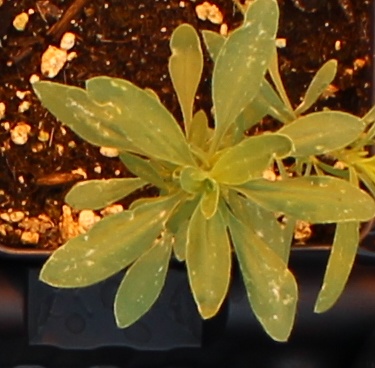
Label: Kochia